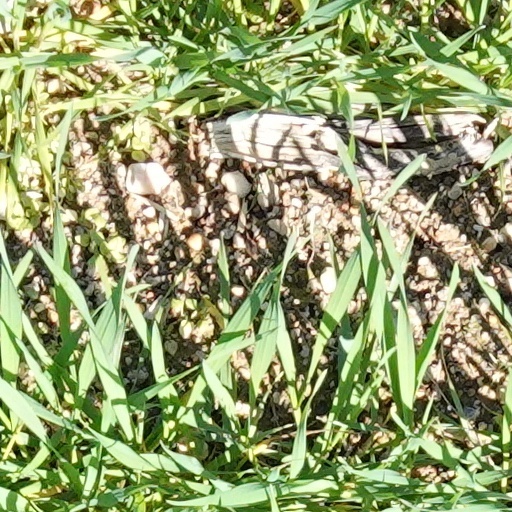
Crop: wheat